List of Nashville Sounds awards, All-Stars, and league leaders

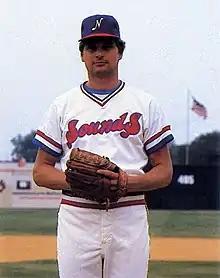
A man in a white baseball uniform with "Sounds" on the front in red and blue and a blue cap with a white "N" on the front standing on a field with his hands together in his glove

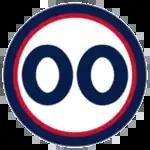
Skeeter Barnes' number 00 was retired in 1991.

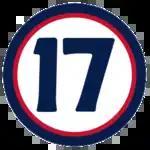
Tim Dillard's number 17 was retired in 2022.

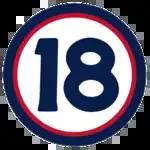
Don Mattingly's number 18 was retired in 1999.

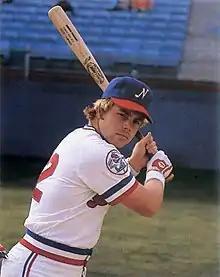
A man wearing a white baseball uniform with a blue cap poses holding a baseball bat with both hands posed as if ready to swing.

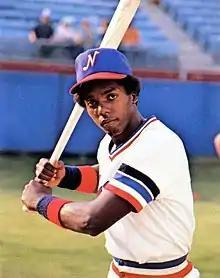
A man wearing a white baseball uniform with a blue cap poses holding a baseball bat as if ready to swing at a ball.

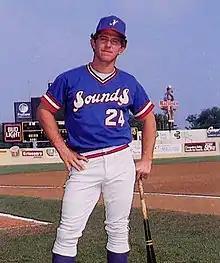
A man in a blue baseball jersey and cap with white pants stands on baseball field leaning on his bat.

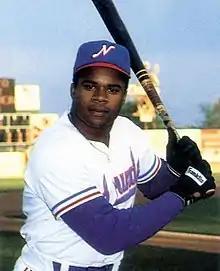
A man wearing a white baseball uniform with a blue cap on a field holding his bat, posed ready to swing

The Sounds have honored three players by retiring their uniform numbers. This ensures that the number will be associated with one player of particular importance to the team. An additional number, 42, was retired throughout professional baseball in 1997 to honor Jackie Robinson, the first African American to play in Major League Baseball in the modern era.